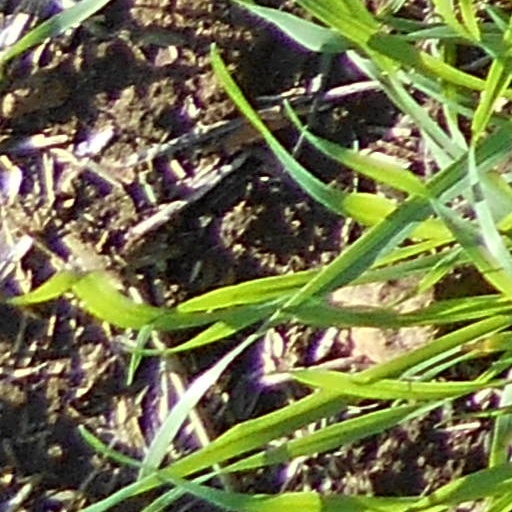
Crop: wheat